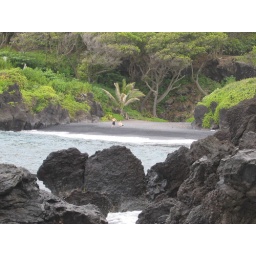
black sand beach in Hana